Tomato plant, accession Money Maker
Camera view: vertical (180 deg); turntable rotation: 30 degrees
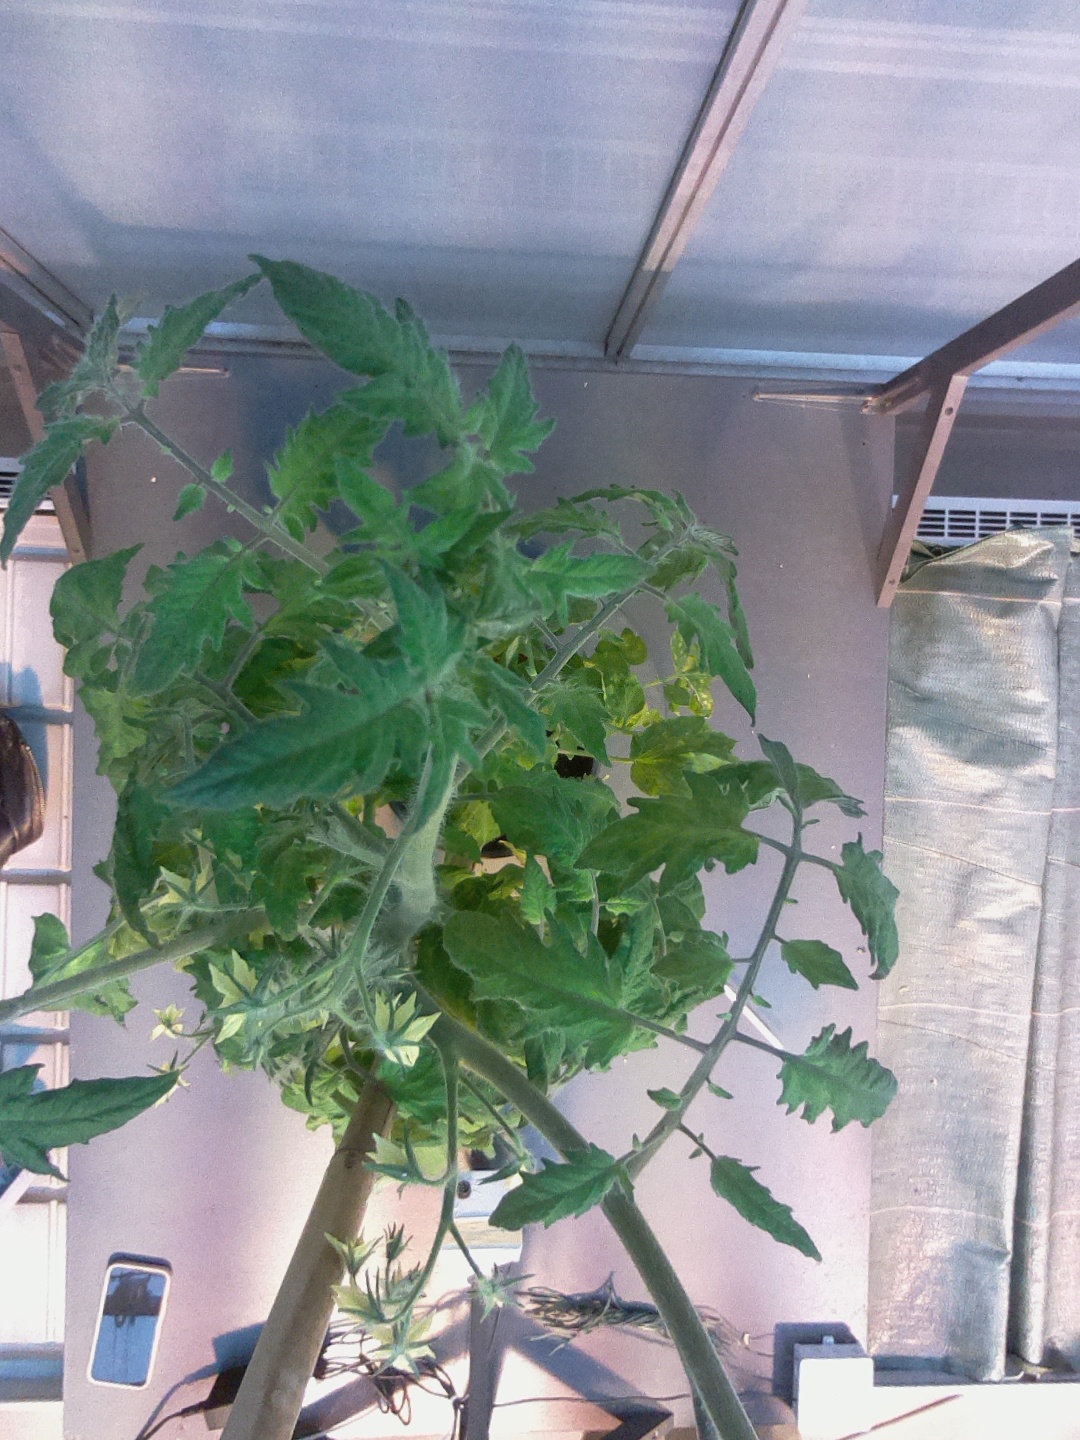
BBCH growth stage 71: 10%-20% of final fruit size